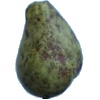
Label: Pear Stone 1